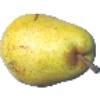
Label: Pear Monster 1